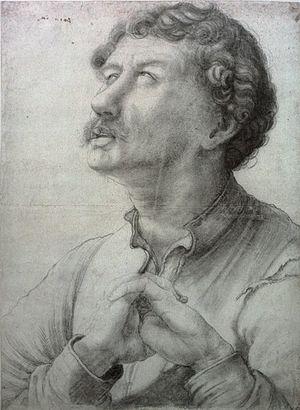
Le Retable de Tauberbischofsheim est une œuvre du peintre Mathis Gothart-Nithart — traditionnellement désigné sous le nom de Matthias Grünewald —, réalisée vraisemblablement entre 1523 et 1525. Il se compose d'une Crucifixion et d'un Portement de Croix, qui constituaient à l'origine les deux faces d'un même retable d'autel peint sur bois, de 195,5 cm de haut et de 142,5 cm de large. Le panneau a été divisé en deux dans l'épaisseur du bois lors de sa première restauration en 1883, afin de permettre son exposition dans un musée. Depuis 1900, les deux œuvres, désormais séparées, sont exposées à la Staatliche Kunsthalle de Karlsruhe.